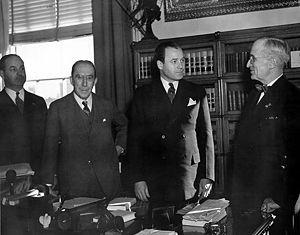
Depuis la création des États-Unis en 1790, l'État de Rhode Island élit deux sénateurs, membres du Sénat fédéral.